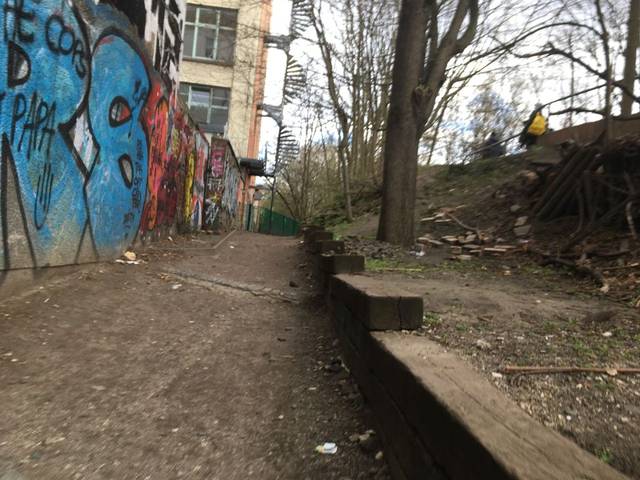
Region: Germany
Coordinates: 52.49, 13.455